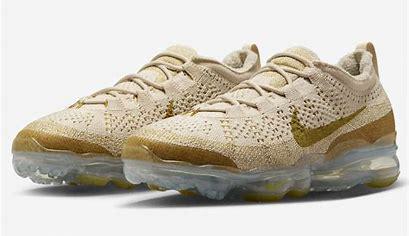
Brand: Nike
Model: Air Vapormax 2023 Flyknit